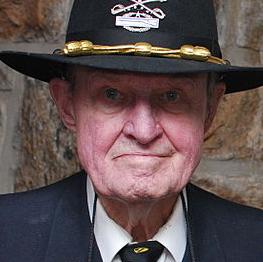
Age: 87